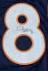
Number: 8